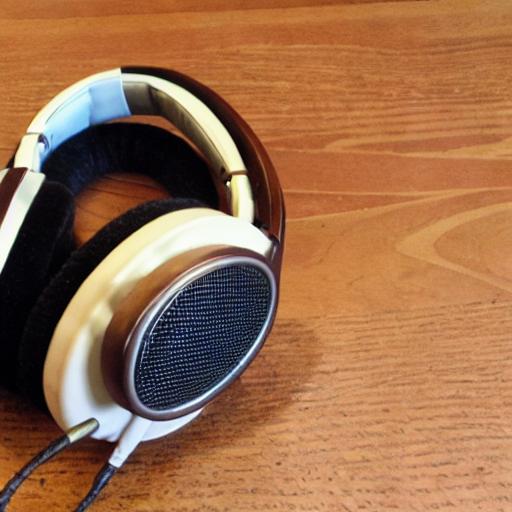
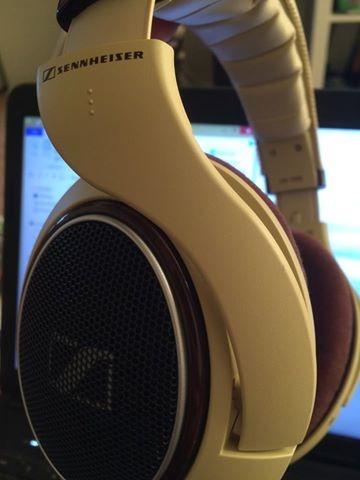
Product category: headphones
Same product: no